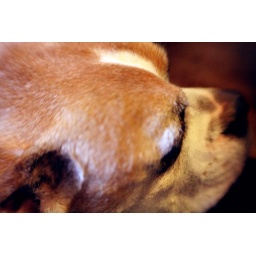
Miss Brown sitting by the kitchen table, waiting for food to leap into her mouth